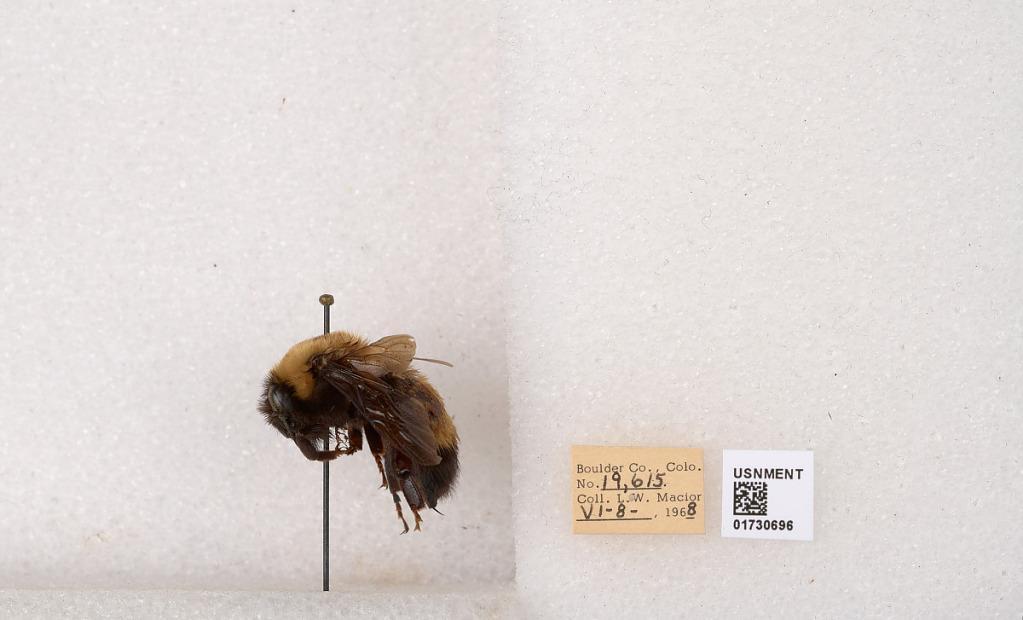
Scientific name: Bombus (Bombus) nevadensis Cresson
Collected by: L. Macior
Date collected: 1968-6-8
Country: United States
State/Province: Colorado
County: Boulder
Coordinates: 40.0925, -105.358